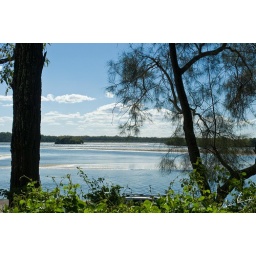
Looking over the roof tops of parked four wheel drives and their boat trailers to the estuary.